Randy Couture

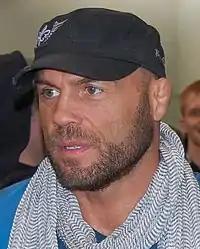
At the Arnold Sports Festival for WEC 47 on March 6, 2010

Couture fought fellow UFC Hall of Famer Mark Coleman at UFC 109. The bout marked the first time UFC Hall of Famers fought each other in the UFC. They were scheduled to meet at UFC 17 in 1998, but an injury to Couture forced the cancellation of the bout. They wrestled each other in a freestyle match at the 1989 Olympic Festival at Oklahoma State University; Coleman won the match by one point. Couture modified his training for this bout, focusing on catch wrestling and refining his boxing under coach Gil Martinez. The combined age of these fighters (91) is the highest in any UFC match. Couture made Coleman pass out to a rear-naked choke submission in the second round, getting his first submission win in over four years.